Shared decision-making in medicine

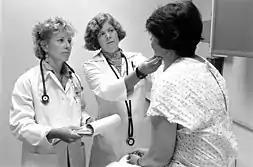
In shared decision-making, patients work with physicians to decide on the best treatment option.

SDM relies on the basic premise of both patient autonomy and informed consent. The model recognizes that patients have personal values that influence the interpretation of risks and benefits differently from the way a physician interprets them. Informed consent is at the core of shared decision-making, i.e. without fully understanding the advantages and disadvantages of all treatment options, patients cannot engage in making decisions. But there is frequently more than one option, with no clear choice of which option is best, especially when the decision at hand is about a preference-sensitive condition. Shared decision-making differs from informed consent in that patients base their decisions on their values and beliefs, as well as on being fully informed. Thus in certain situations the physician's point of view may differ from the decision that aligns most with the patient's values, judgments, opinions, or expectations about outcomes.